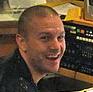
Age: 34